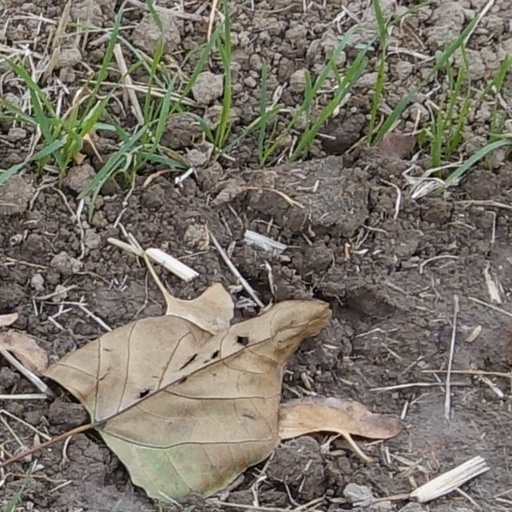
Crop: wheat